Deer Cave (Otranto)

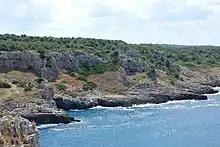
Salento coastal Karst formations

The Deer Cave ( - literally: Grotto of the stags) is a natural cave at the Salento coast near the town of Porto Badisco, around south of Otranto in Apulia, Italy. Unknown before 1970, it came to immediate international attention after the discovery of its impressive, innovative and enigmatic complex galleries of prehistoric parietal wall paintings.